Paul Kane

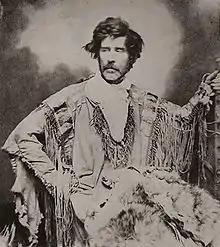
Paul Kane, c. 1850

Kane permanently settled in Toronto. He went West once more when he was hired by a British party in 1849 as a guide and interpreter, but they went only as far as the Red River Colony. An exhibition of 240 of his sketches in November 1848 in Toronto met with great success, and a second exhibition in September 1852 of eight oil canvases was also received favourably. The politician George William Allan took note of the artist and became his most important patron, commissioning one hundred oil paintings for the price of $20,000 in 1852. This enabled Kane to live a life as a professional artist. Kane also succeeded in 1851 to convince the Parliament of the Province of Canada to commission twelve paintings for the sum of £500, which he delivered in late 1856.